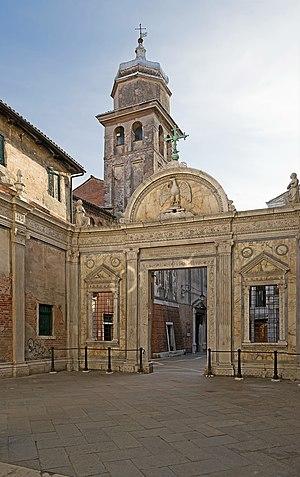
scuola de Saint-Jean l'Évangéliste, Venise. Le portail en marbre par Pietro Lombardo et l'église Italiano: Scuola Grande di San Giovanni Evangelista Venezia. Septo Marmoreo di Pietro Lombardo e la chiesa
L'église San Giovanni Evangelista est une église catholique de Venise, en Italie.
Les écoles vénitiennes peuvent être divisées en quatre sections :
Le rio di San Giovanni Evangelista est un canal de Venise dans le sestiere de Santa Croce, marquant la limite avec San Polo.
La Scuola Grande di San Giovanni Evangelista est une Scuola, confrérie religieuse de Venise, fondée en 1261 à Sant'Aponal dans le sestiere de San Polo composée de laïcs par corporation. Elle déménage en 1301 pour occuper son emplacement actuel, dans le quartier de San Polo. C'est la plus antique scuola encore active à Venise.